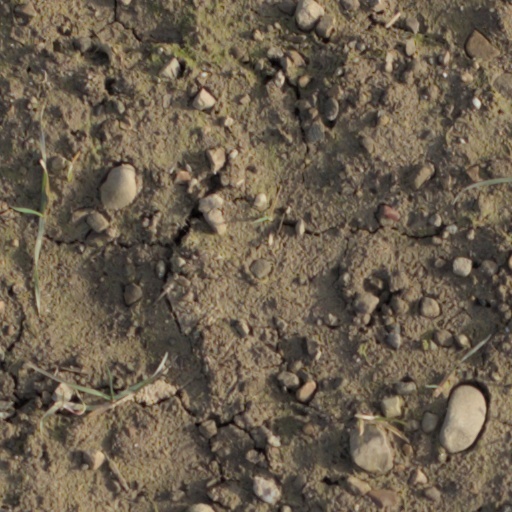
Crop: wheat